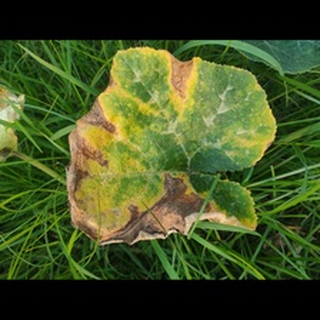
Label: pumpkin_downy_mildew